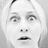
Emotion: surprise